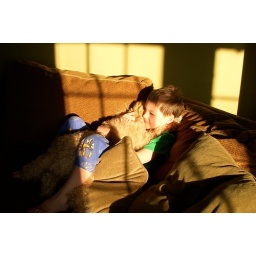
A boy and his dog in the morning light